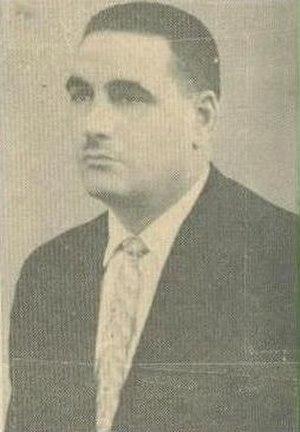
Abdulkader al-Badri, né le 8 décembre 1921 et mort le 30 juin 2003, est un homme politique libyen, Premier ministre de Libye de juillet à octobre 1967.